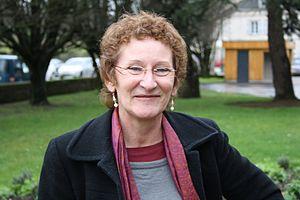
La maire de Plescop Nelly Fruchard le 19 février 2011 à Pontivy lors de son élection comme présidente de l'AEPB.
L’Union démocratique bretonne est un parti politique breton créé en 1964. Située à gauche de l'échiquier politique et profondément écologiste, l'UDB met en avant l'autonomie politique de la Bretagne — c'est-à-dire une forte décentralisation — comme moyen d'action pour parvenir au projet de société qu'elle propose.